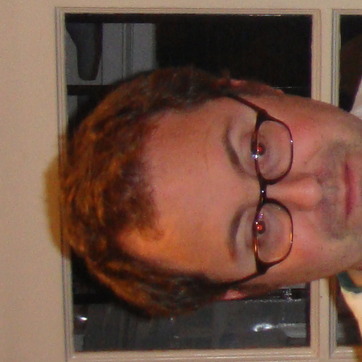
Material: skin